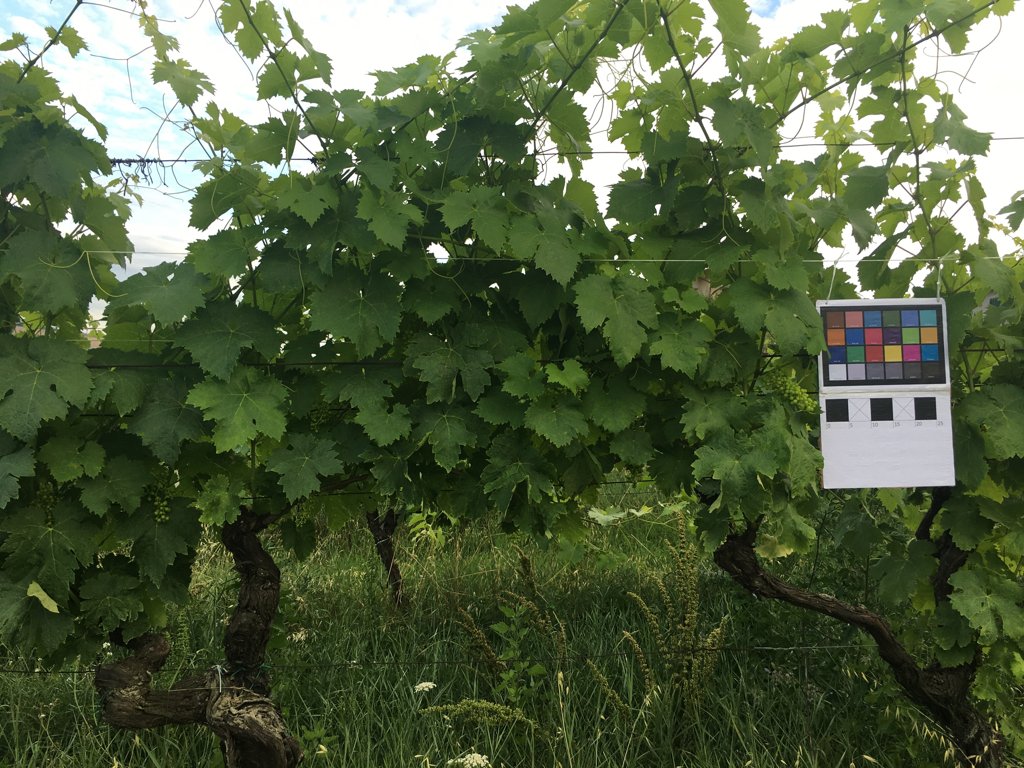
Berries visible: 71
Grape clusters: 1